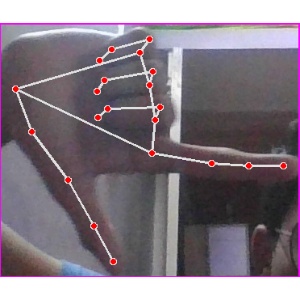
अक्षर: ख